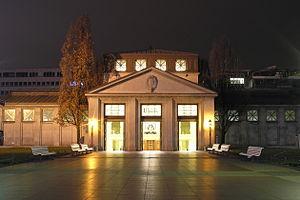
Alfred Grenander est un architecte suédois qui a travaillé en Allemagne. D'abord tenté par le Jugendstil, il devint à partir de 1902 un représentant de l'architecture moderne.